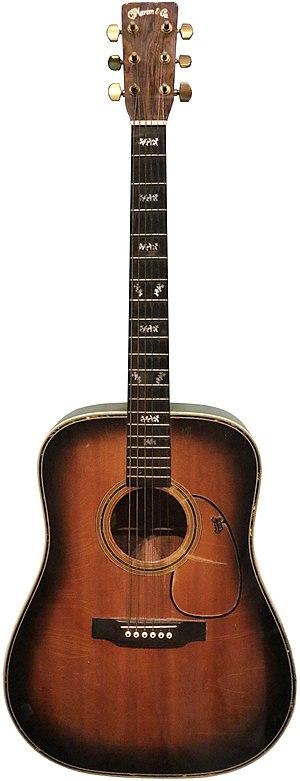
Guitare Martin D-28 circa 1967 ayant appartenu à Ricky Nelson (Rock and Roll Hall of Fame, Cleveland, Ohio).
La Martin D-28 est une guitare acoustique du fabricant américain C.F. Martin & Company.
Eric Nelson, dit Ricky Nelson ou Rick Nelson, est un acteur et chanteur-compositeur américain de rock 'n' roll et de country, né le 8 mai 1940 à Teaneck dans le New Jersey et mort le 31 décembre 1985, dans un accident d'avion au Texas.
C.F. Martin & Company est un fabricant américain de guitares, fondé en 1833 par Christian Frederick Martin.